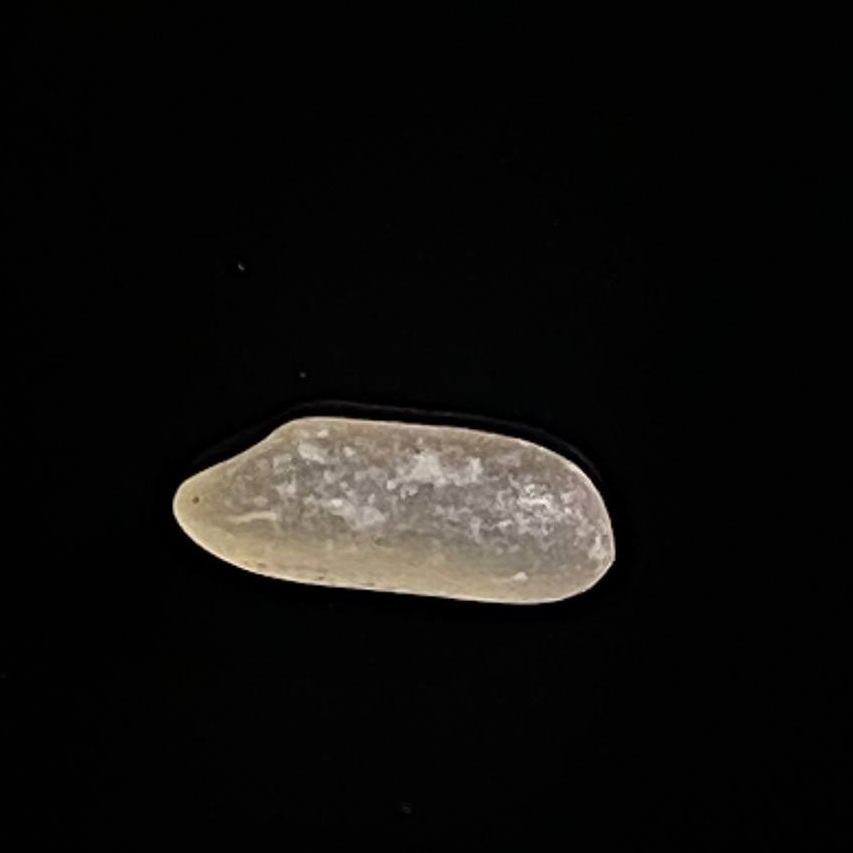
Rice variety: Paijam